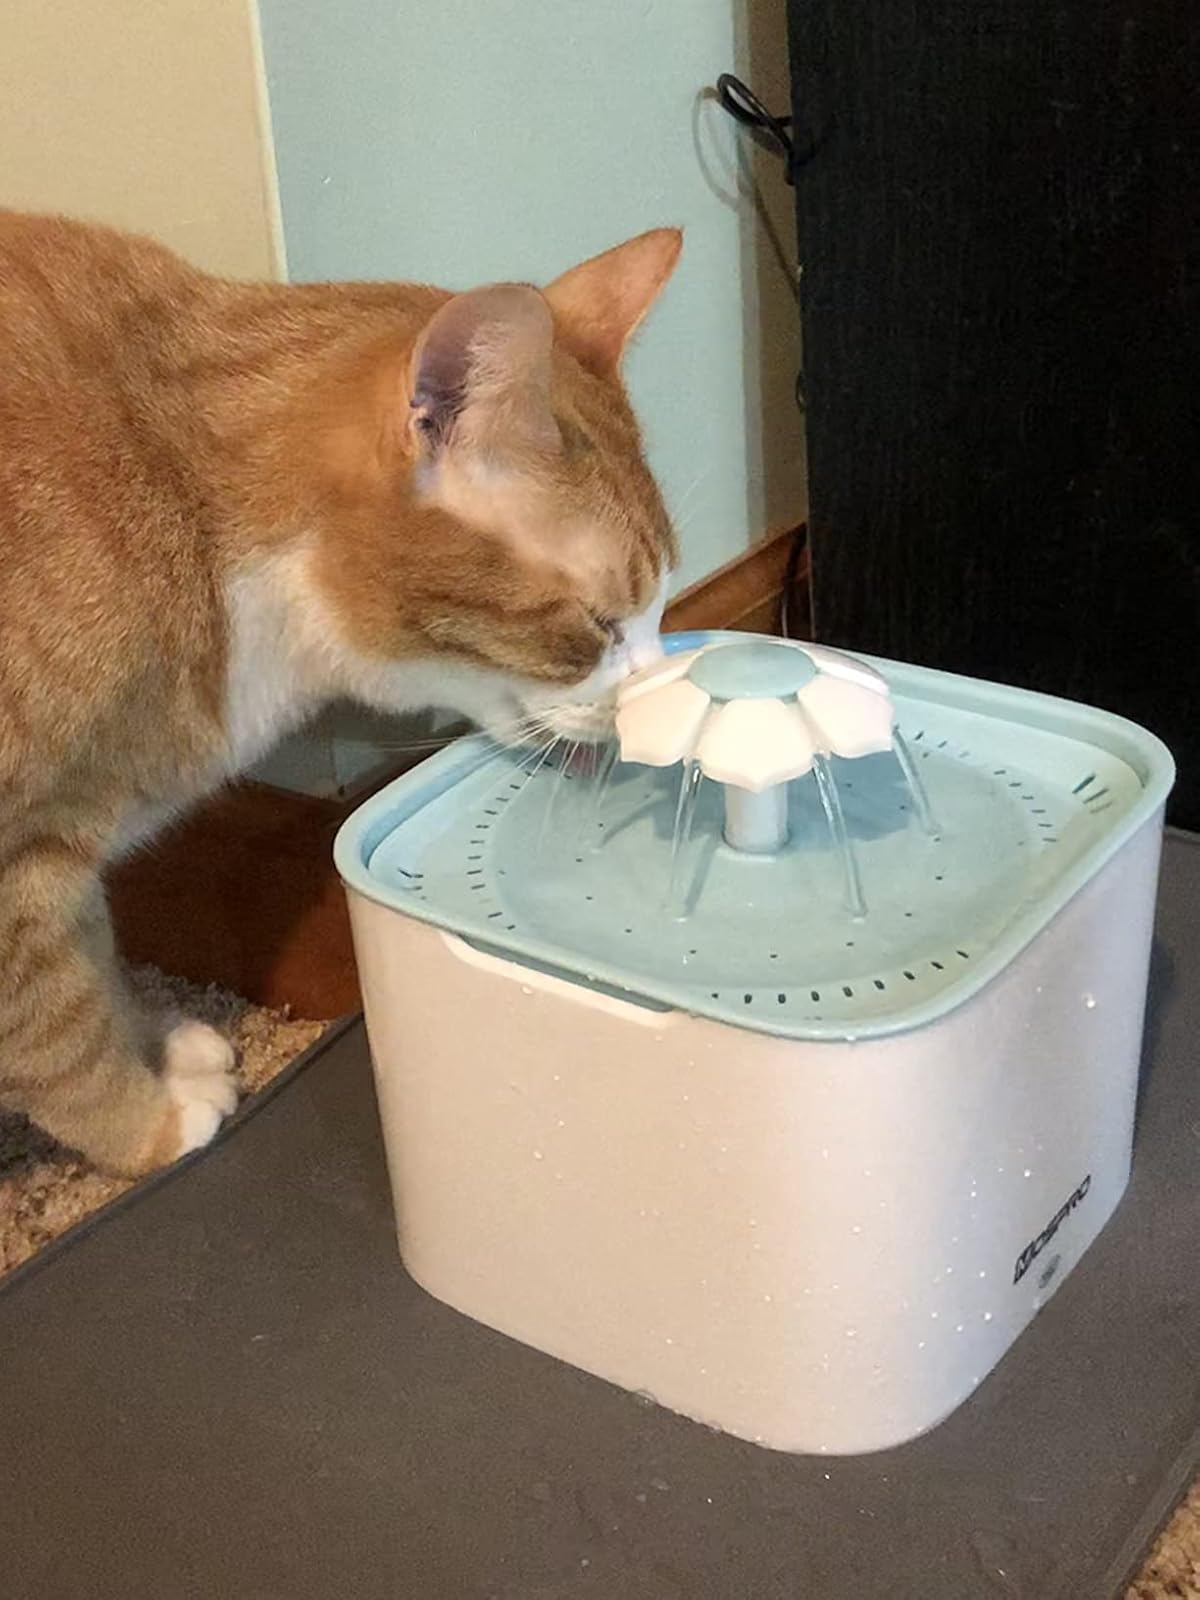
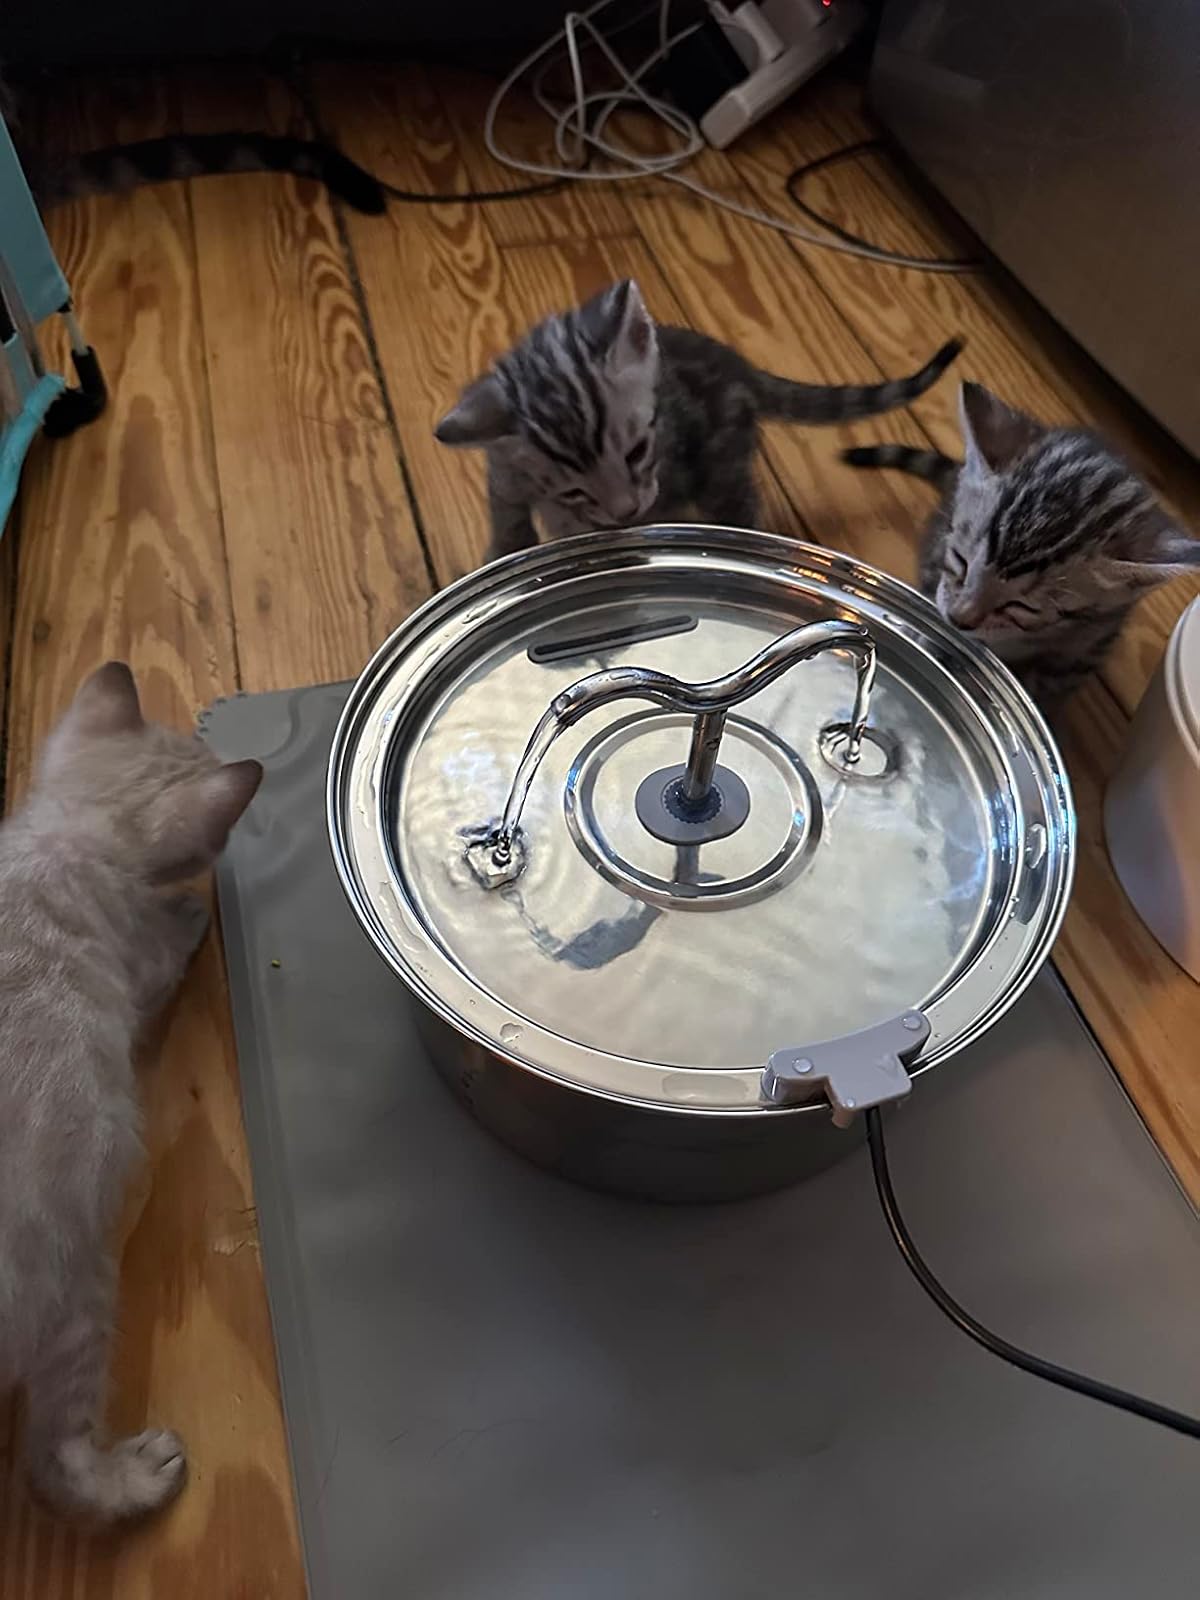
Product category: items_bowl
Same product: no